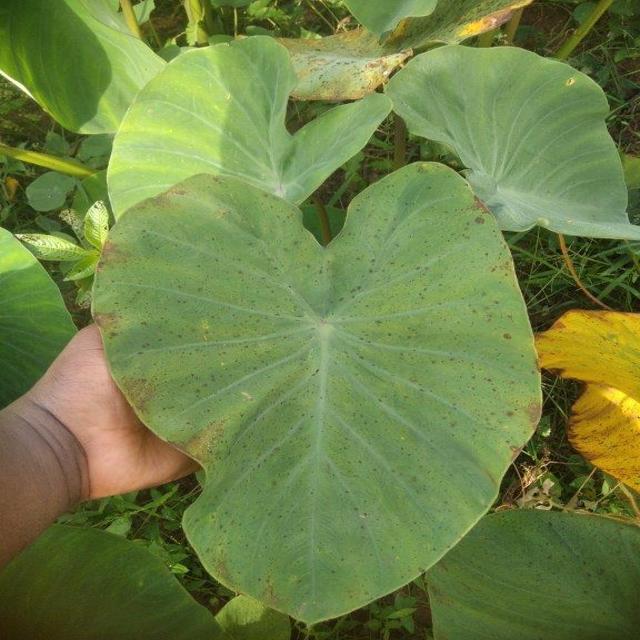
Label: Early_Blight